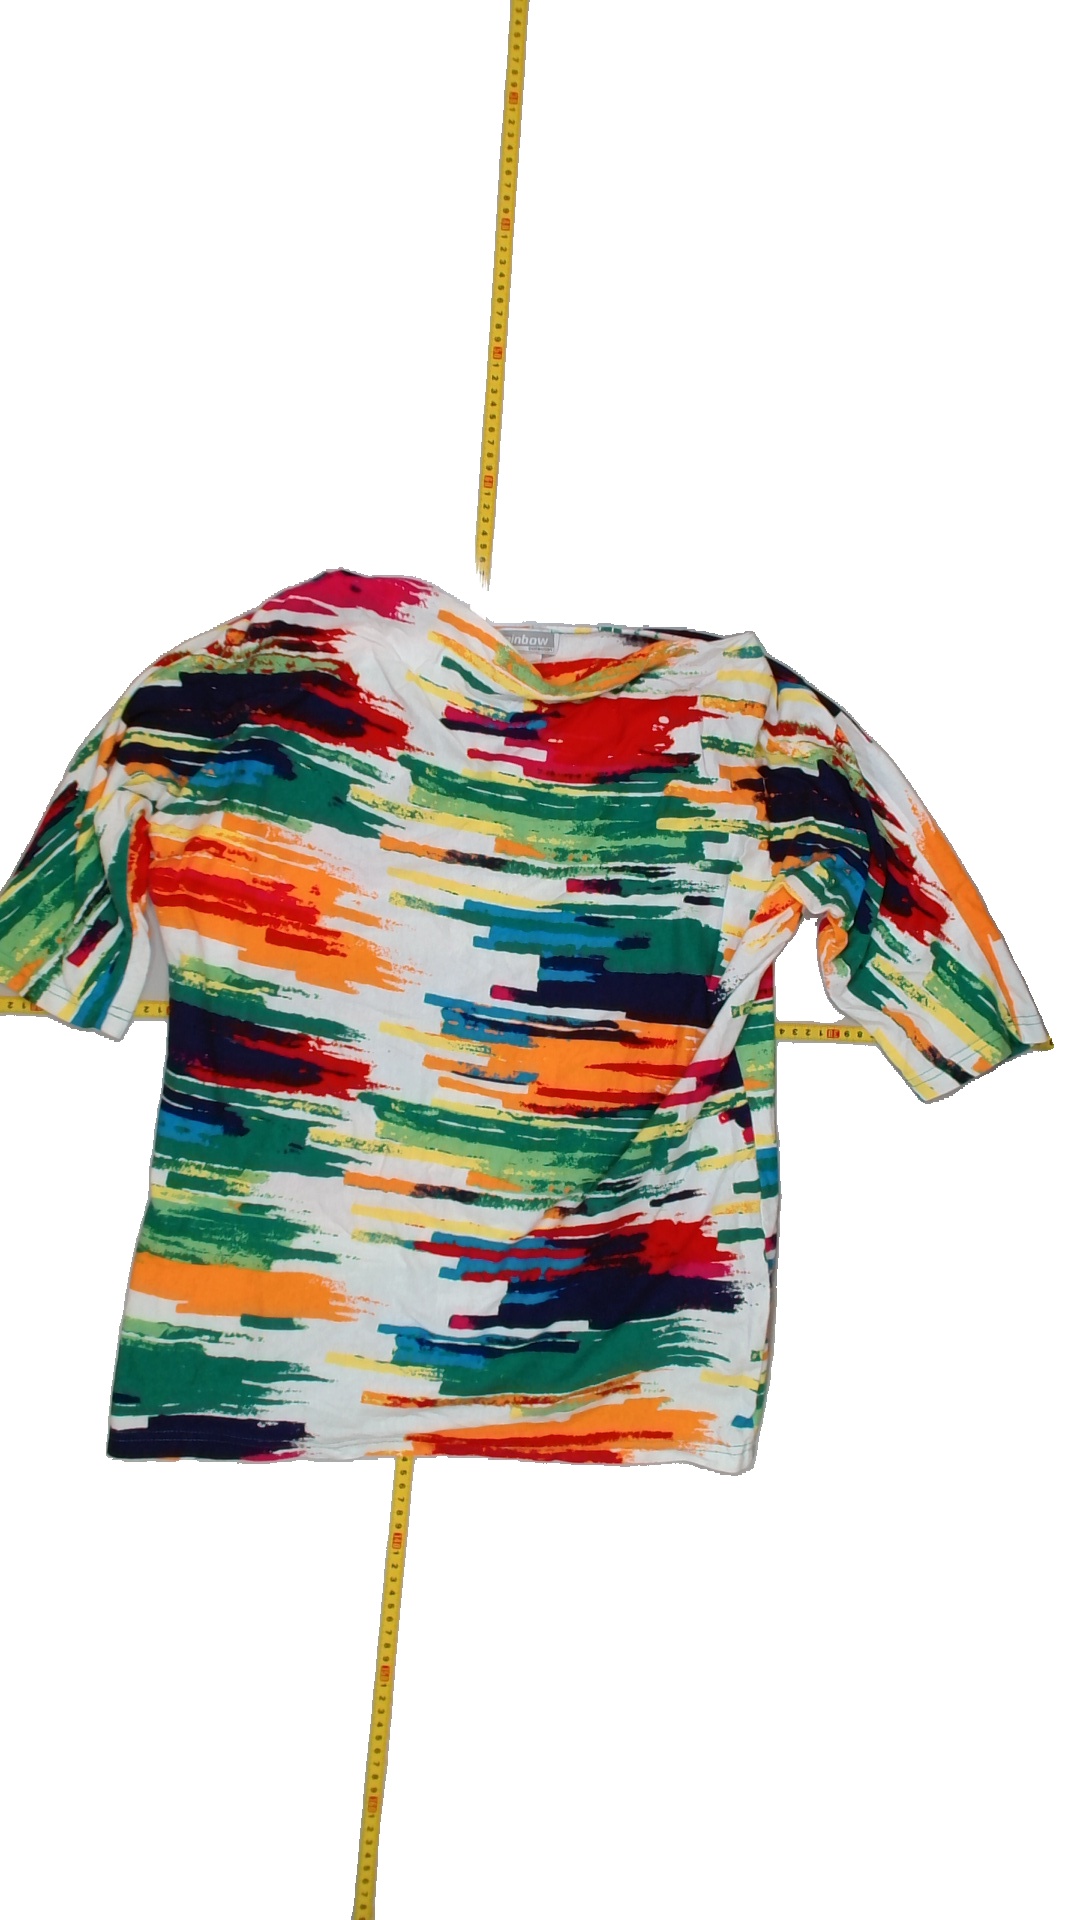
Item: T-shirt (Ladies)
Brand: Not Applicable
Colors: Multicolor
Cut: C-collar
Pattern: Striped
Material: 100% Cotton
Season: All
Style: No trend
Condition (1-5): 2
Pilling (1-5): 4
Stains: No
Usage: Export
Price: <50